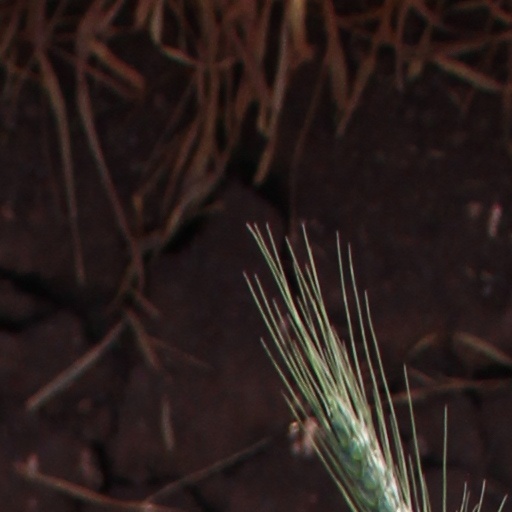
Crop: wheat